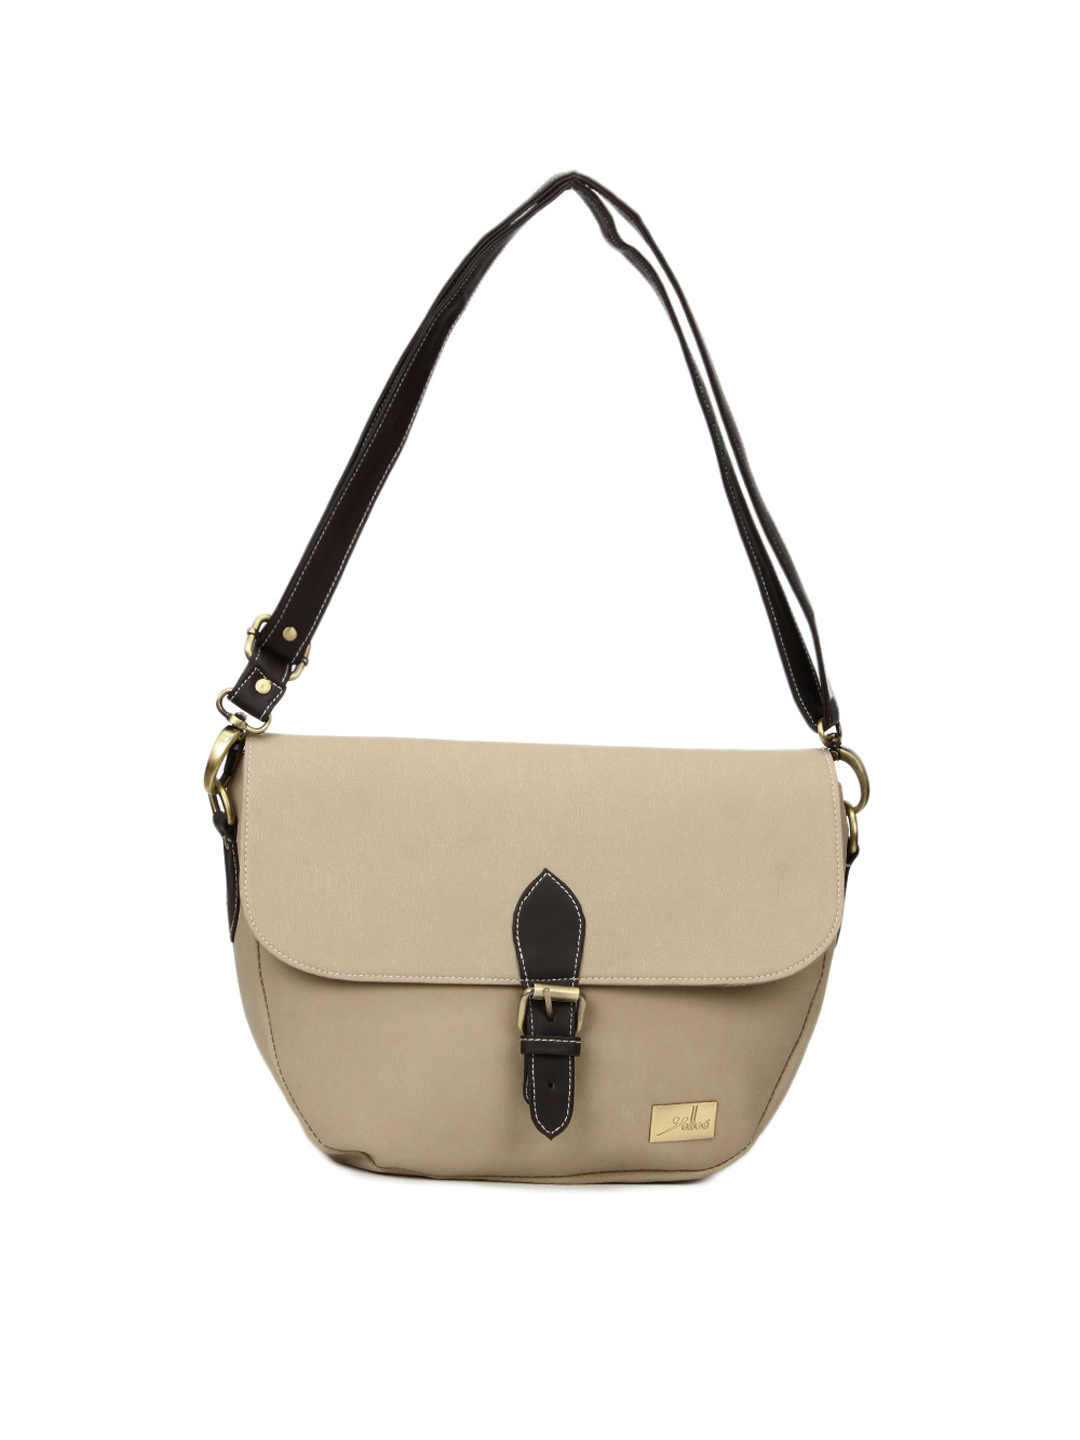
Yelloe Beige Easy To Handle Handbag
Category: Accessories / Bags / Handbags
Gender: Women
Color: Beige
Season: Summer 2012
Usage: Casual